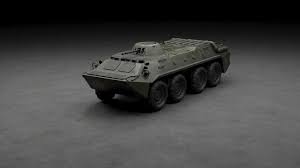
Label: BTR